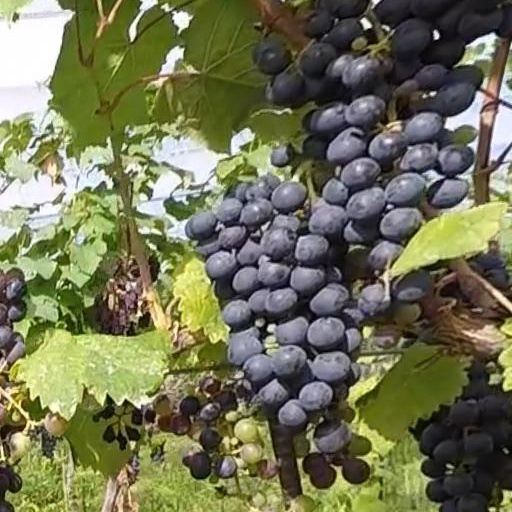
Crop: grape